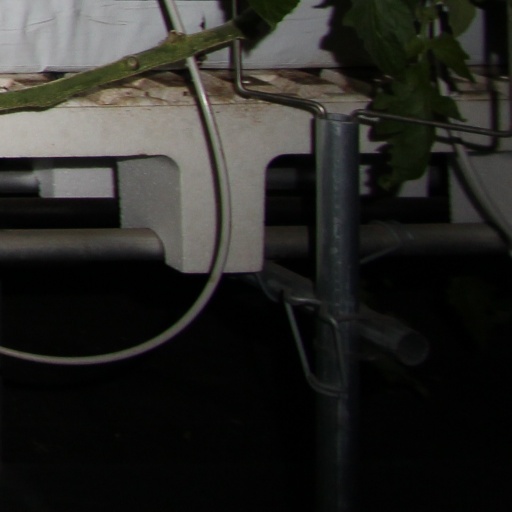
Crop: tomato